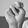
ASL letter: N